Valve actuator

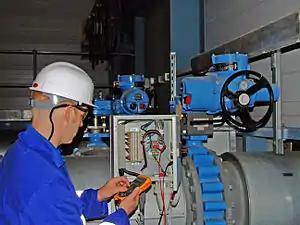
Electric actuator (blue cylinder) on a valve in a power plant. A black handwheel is visible on the actuator, which allows manual positioning of the valve. The blue valve body is visible in-line with the pipe. The valve actuator opens or closes the butterfly disc of the valve based on electrical signals sent to the actuator. Another valve actuator is visible in the background, with windows to indicate the valve position.

A valve actuator is the mechanism for opening and closing a valve. Manually operated valves require someone in attendance to adjust them using a direct or geared mechanism attached to the valve stem. Power-operated actuators, using gas pressure, hydraulic pressure or electricity, allow a valve to be adjusted remotely, or allow rapid operation of large valves. Power-operated valve actuators may be the final elements of an automatic control loop which automatically regulates some flow, level or other process. Actuators may be only to open and close the valve, or may allow intermediate positioning; some valve actuators include switches or other ways to remotely indicate the position of the valve.